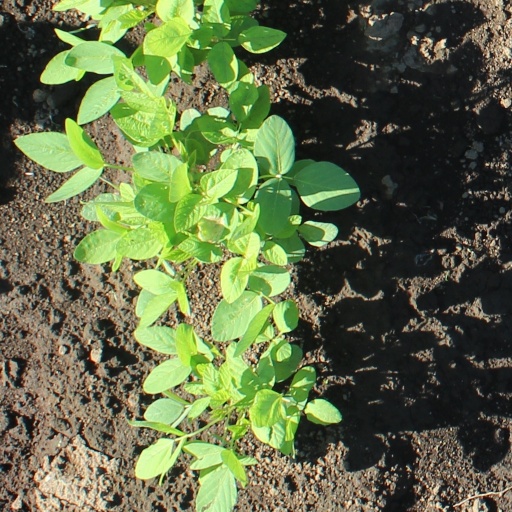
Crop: soybean